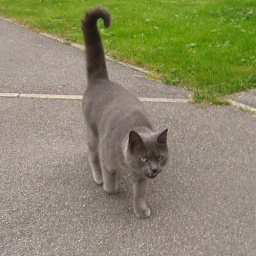
Neighbour's cat freaked out by my mum's dog